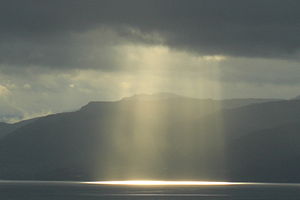
Bjoafjorden
Solstrejf over Bjoafjorden 2008
Bjoafjorden er en sidefjord til Halsnøyfjorden og Hardangerfjorden på fylkesgrænsen mellem Vestland og Rogaland i kommunerne Kvinnherad, Vindafjord og Etne i Norge. Fjorden har indløb i nord mellem Jonasvoll yderst på Tittelsnes i Sveio og Askeneset på Fjelbergøya i Kvinnherad. Herfra går fjorden 15 km sydøstover på sydvestsiden af Fjellbergøya.